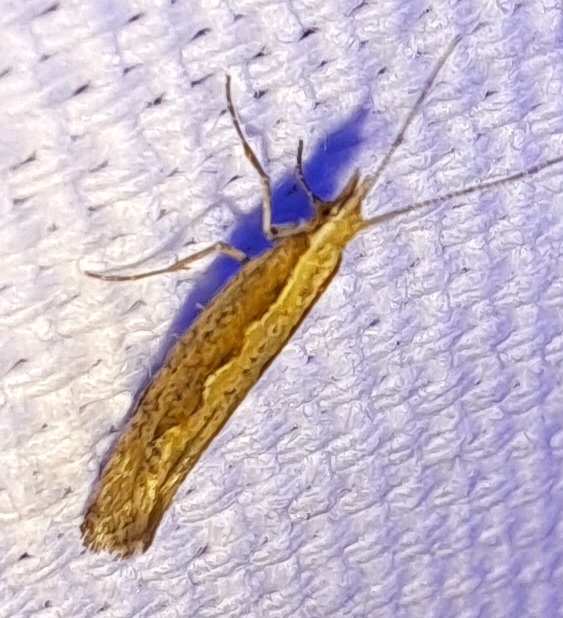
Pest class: diamondback_moth